Bristol Commercial Vehicles

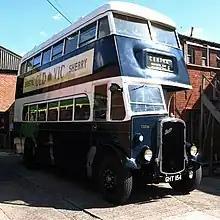
A Bristol K with a 1940 Bristol body

Bristol Tramways initially built bus and truck bodies at their Brislington Body Works which was on the same site as the Brislington tram depot. Low demand for new aircraft following World War I saw some bus and lorry bodies built in the aircraft factory at Filton, where the first bus chassis had been built.